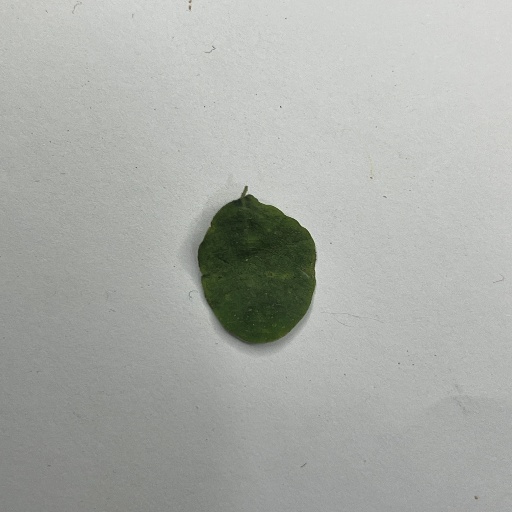
Species: Sojina
Leaf condition: Bacterial Spot